Recreational drug tourism

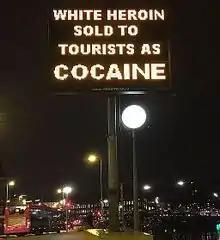
Warning sign in Amsterdam after 3 tourists died after taking white heroin that was sold as cocaine

In May 2011, the Dutch government announced that tourists would to be banned from Dutch coffeeshops, starting in the southern provinces at the end of 2011, and the rest of the country by 2012, though this was never made into law and thus coffeeshops throughout the Netherlands continue remain open to tourists as of May 2016. On 25 November 2014 two British tourists aged 20 and 21 died in a hotel room in Amsterdam, after snorting white heroin that was sold as cocaine by a street dealer. The bodies were found less than a month after another British tourist died in similar circumstances. At least 17 other people have had medical treatment after taking the white heroin.